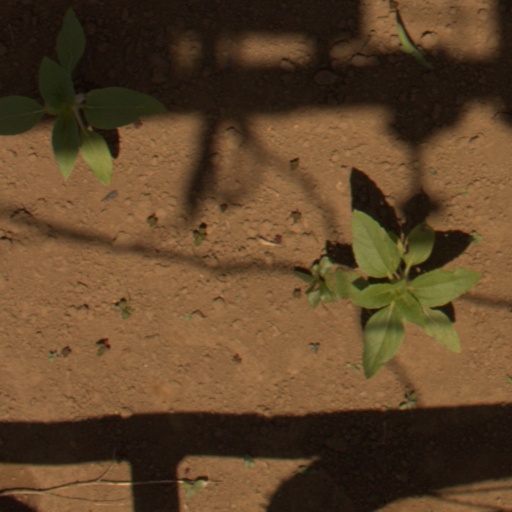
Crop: Jerusalem artichoke